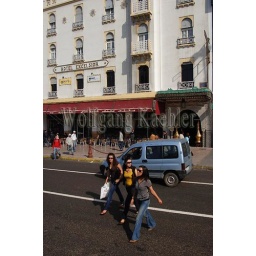
Morocco, casablanca, european quarter, street scene, young moroccan women in western clothing